Commercial Crew Program

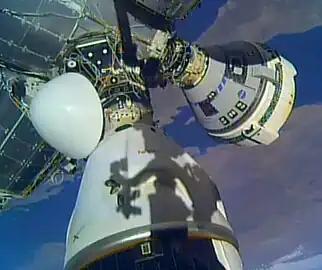
Commercial Crew Program vehicles docked to ISS at the same time

SpaceX's Crew Dragon is a variant of the company's Dragon 2 class of spacecraft, which is an upgraded version of the first-generation Dragon. It measures wide, tall without its trunk, and with its trunk. While trunks are discarded prior to capsule reentry, crew cabins are designed to be reusable. After earlier plans of SpaceX to use new capsules for every crewed flight for NASA both agreed to reuse Crew Dragon capsules for NASA flights. In 2022, SpaceX stated that a capsule can be reused up to fifteen times. Crew Dragon spacecraft can spend up to a week in free flight without being docked to the ISS. Each Crew Dragon capsule is equipped with a launch escape system consisting of eight of SpaceX's SuperDraco engines, which provide of thrust each. These engines were originally intended to also perform a propulsive landing upon return to Earth, with the first test vehicle having been equipped for such capabilities, but these plans were ultimately abandoned in favor of a traditional splashdown return near Florida in either the Atlantic Ocean or the Gulf of Mexico. SpaceX's CCtCap contract values each seat on a Crew Dragon flight to be between US$60–67 million on the first six missions, while the face value of each seat has been estimated by NASA's Office of Inspector General (OIG) to be around US$55 million. Per-mission cost for the first contract extension (missions 7, 8, and 9) is $258.7 million ($64.6 million/seat), and per-mission cost for the second contract extension (missions 10 through 14) is $288 million ($72 million/seat).